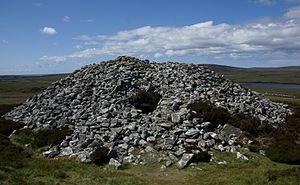
Cette liste non exhaustive recense les principaux sites mégalithiques des Hébrides extérieures.
Barpa Langass est un cairn contenant une chambre funéraire, situé sur l'île de North Uist dans les Hébrides extérieures.